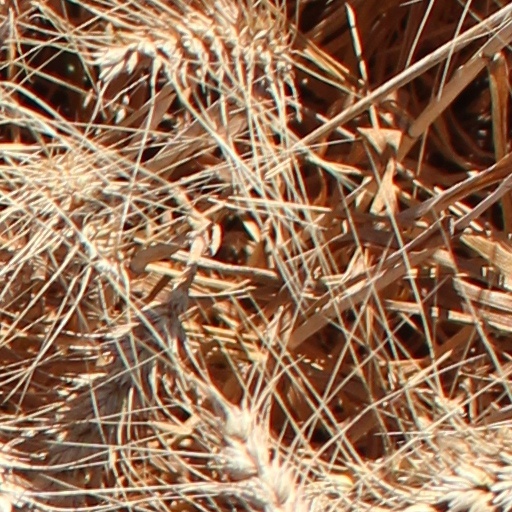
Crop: wheat